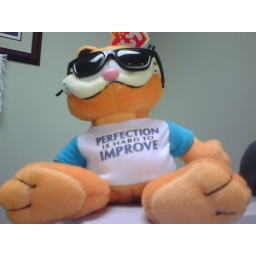
He was sitting in my chair when I got to work. He was my present from one of the ladies at work.